Coat of arms of Bielsko-Biała

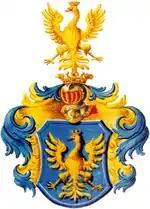
Coat of arms of the Dukes of Cieszyn

The right section of the vertically divided escutcheon contains half of the emblem of the Dukes of Cieszyn – an eagle depicted in a heraldic arrangement, with its head facing right.